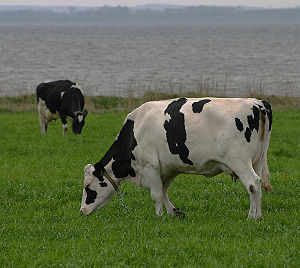
Sortbroget Dansk Malkerace
Sortbroget Dansk Malkerace.